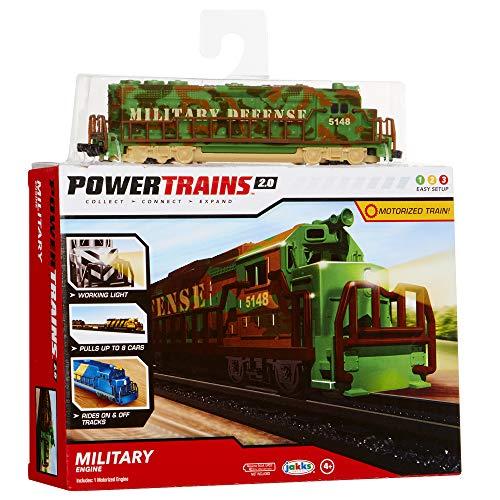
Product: Power Trains Military Helicopters Engine Pack
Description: Engine packs feature an motorized n-scale engine for kids who are looking for an authentic train experience with real details and themes.
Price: $9.98
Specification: ProductDimensions:6x2x6inches|ItemWeight:4.8ounces|ShippingWeight:4.8ounces(Viewshippingratesandpolicies)|ASIN:B07H44BQ7K|Itemmodelnumber:97761|Manufacturerrecommendedage:4-7years